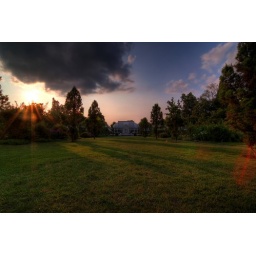
Theres a black cloud over me...